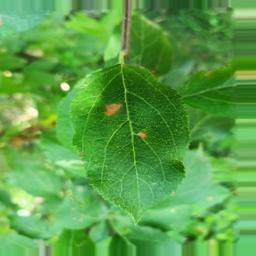
Label: Alternaria